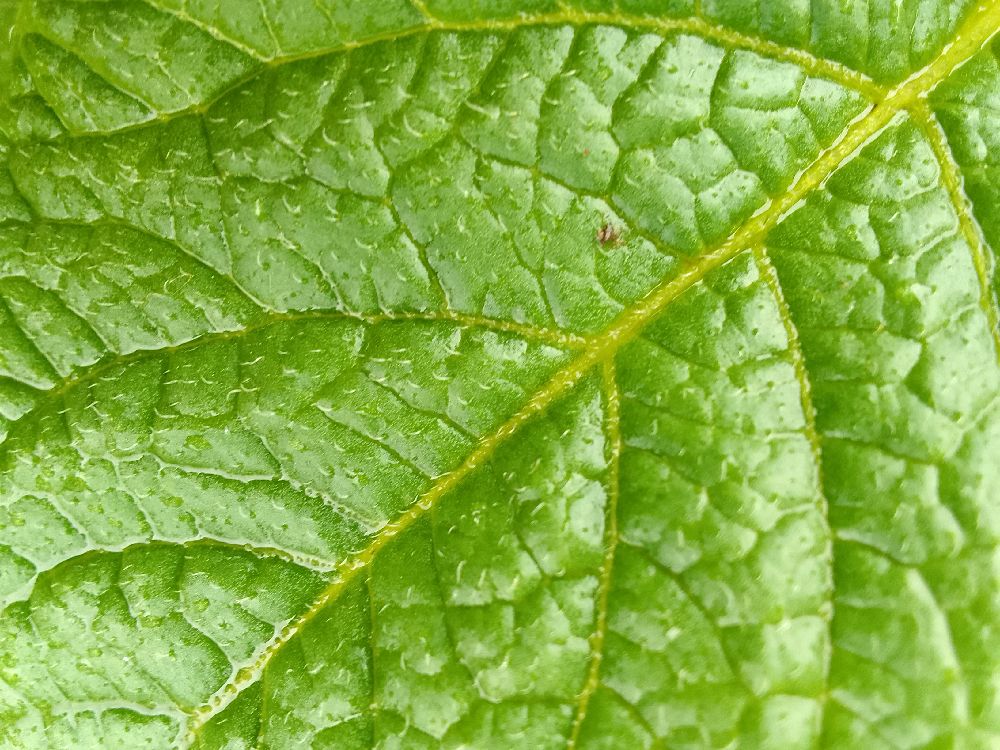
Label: Healthy